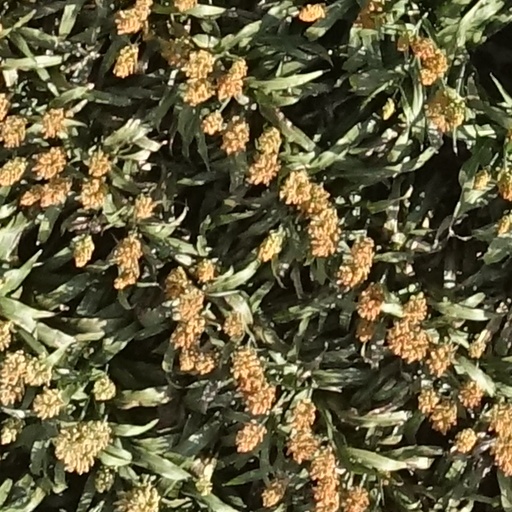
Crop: sorghum